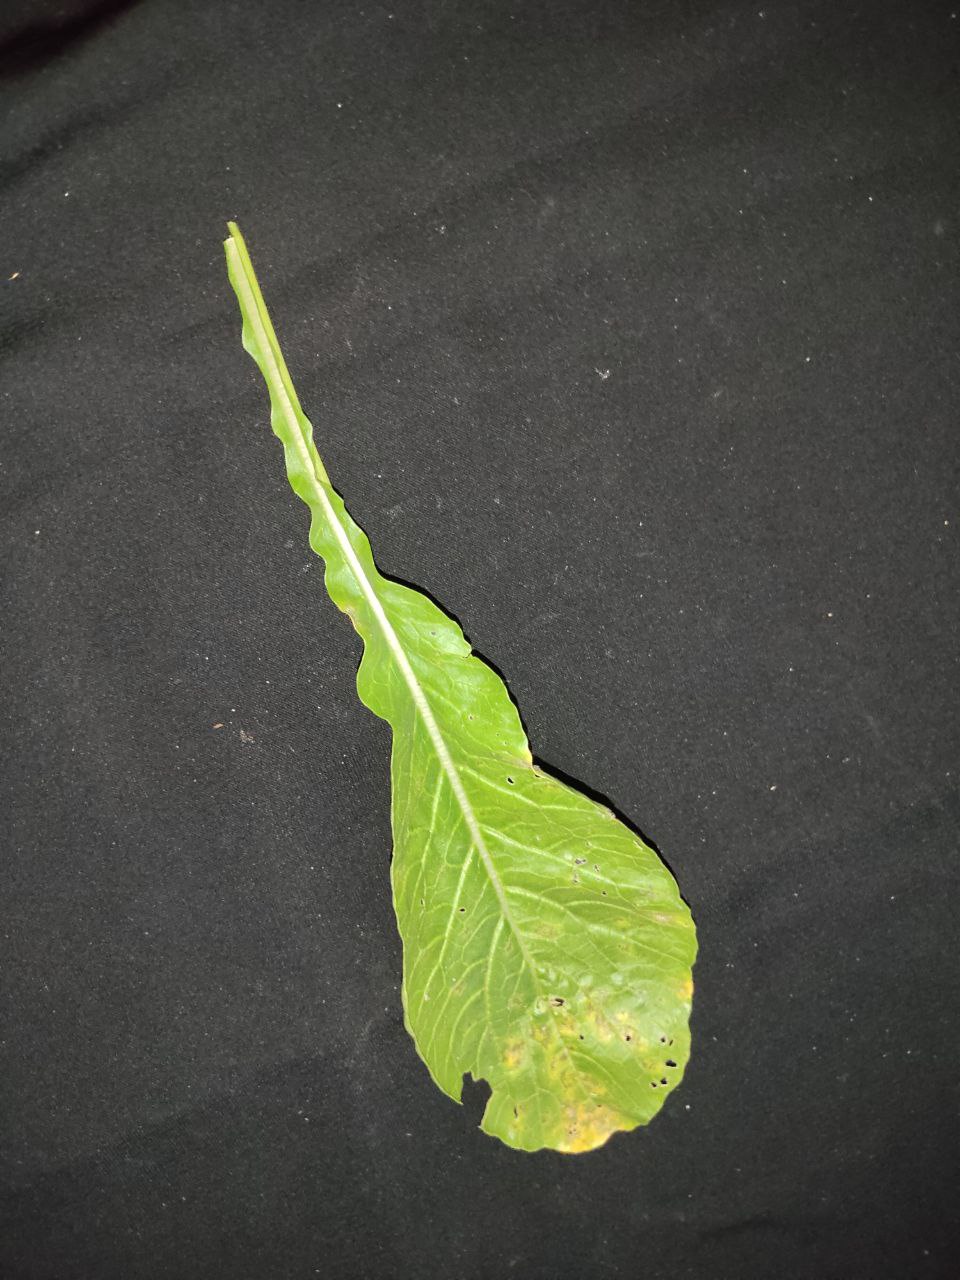
Label: Downey mildew